Finnish Steam Locomotive Class C1

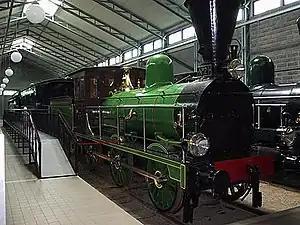
Class C1 Nº 21 in the Finnish Railway Museum

The Class C1 Steam Locomotives were introduced in 1868 for use in the Grand Duchy of Finland, then an autonomous region of the Russian Empire. Built by Neilson and Company, these locomotives reflected the design principles of Victorian-era British 0-6-0 freight engines. They featured inside cylinders and Stephenson link motion. Modifications such as wood-burning smokestacks and wooden cab sides were made to suit Finnish conditions.